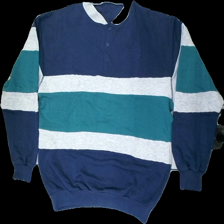
View: front
Type: Sweater
Category: Men
Brand: Not in the list
Brand text on label: Diplom
Colors: Green, Blue, Grey
Material: 53% poly, 47% cott
Pattern: Striped
Cut: C-collar, Regular
Trend: 90s
Price range: <50
Recommended usage: Recycle
Description: Striped vintage sweater from Diplom, size unknown. Poor condition.